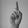
ASL letter: D